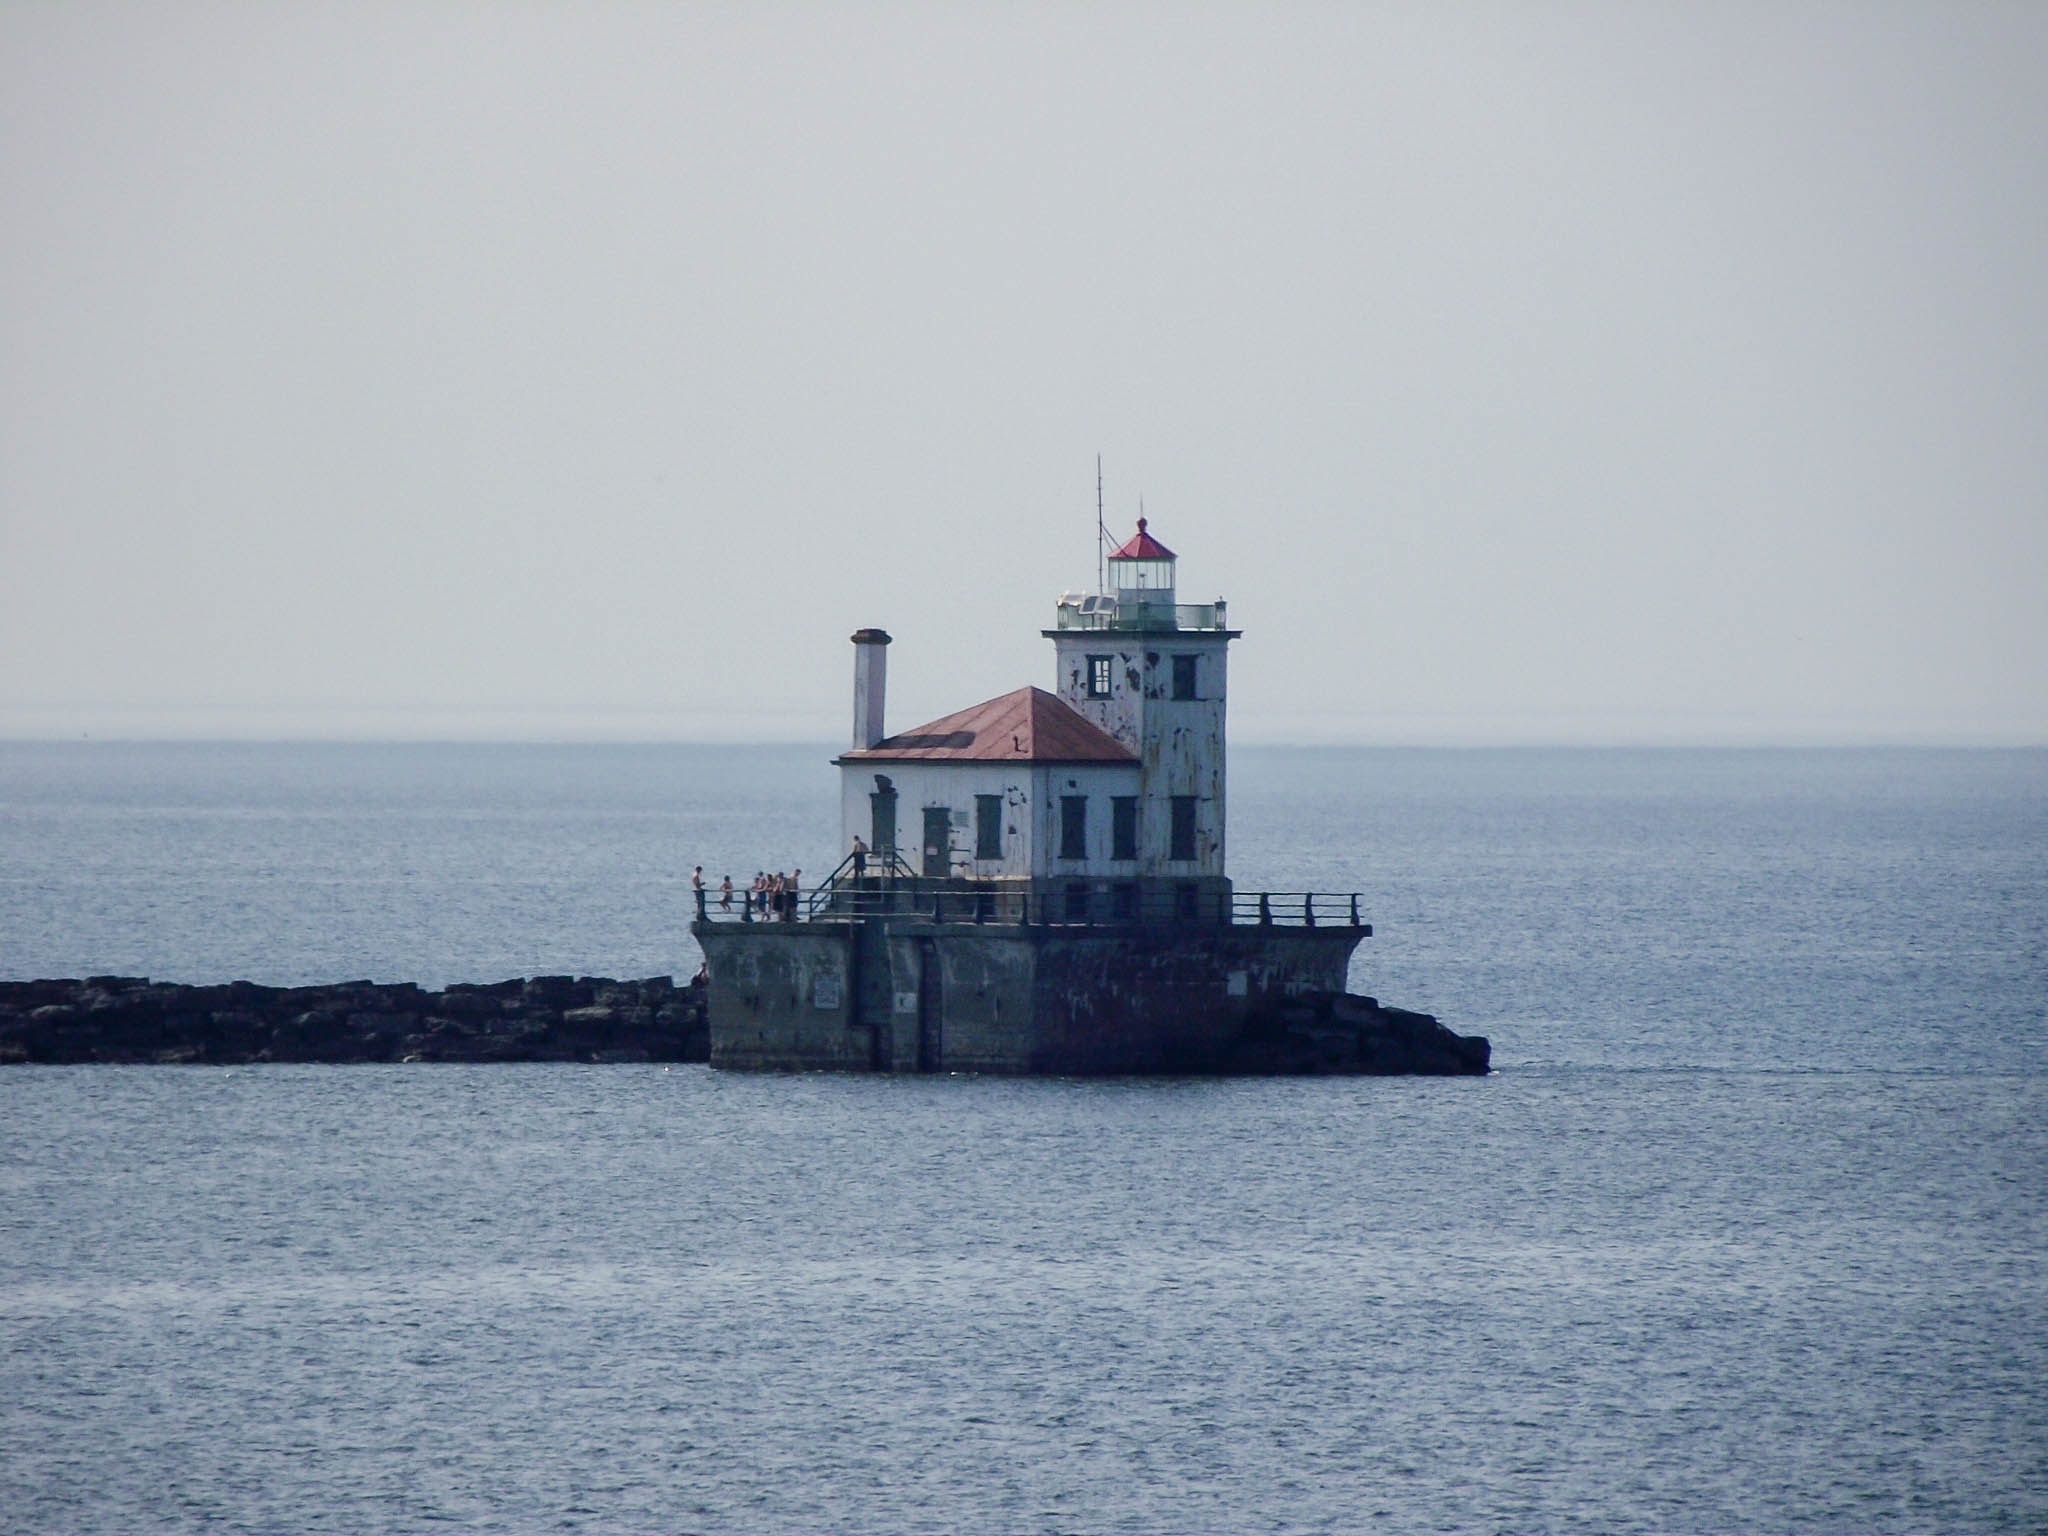
landscape, sea, coast, water, nature, ocean, light, lighthouse, sky, shore, building, ship, coastline, vehicle, tower, scenic, bay, landmark, arctic, cargo ship, ferry, clouds, channel, tugboat, watercraft, freight transport, bulk carrier